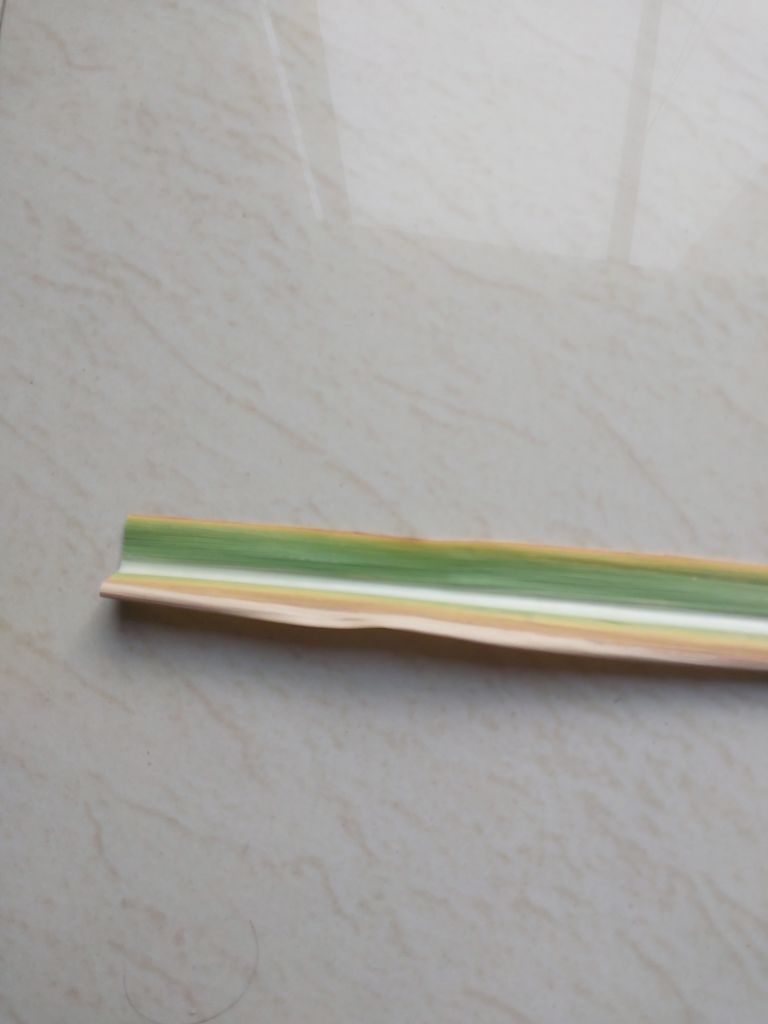
Label: Yellow Leaf